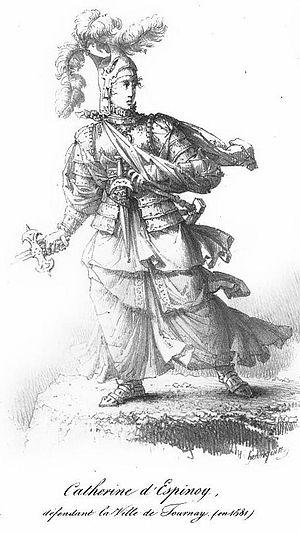
Catherine d'Espinoy défendant Tournay en 1581
Philippe-Christine de Lalaing, était la fille de Charles II de Lalaing, comte de Lalaing et Marie de Montmorency-« Nivelle », ainsi que l'épouse de Pierre de Melun, prince d'Épinoy, baron d'Antoing, sénéchal du Hainaut, gouverneur de Tournai. En l'absence de son mari, elle défendit la ville de Tournai contre le duc de Parme, Alexandre Farnèse en 1581.